Al bar dello sport

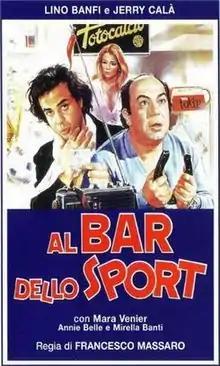

Al bar dello sport ("At the Bar Sport") is a 1983 Italian comedy film directed by Francesco Massaro.